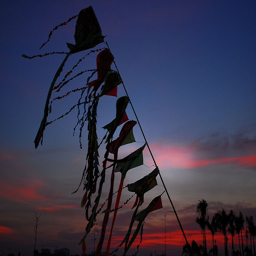
There is a tall plant with multiple leaves.
Many kites hanging off the side of a pole.
Many kites are hanging together from a pole.
A pole with lots of flags flying from it's side.
Many windsocks blowing in the wind at sunset.